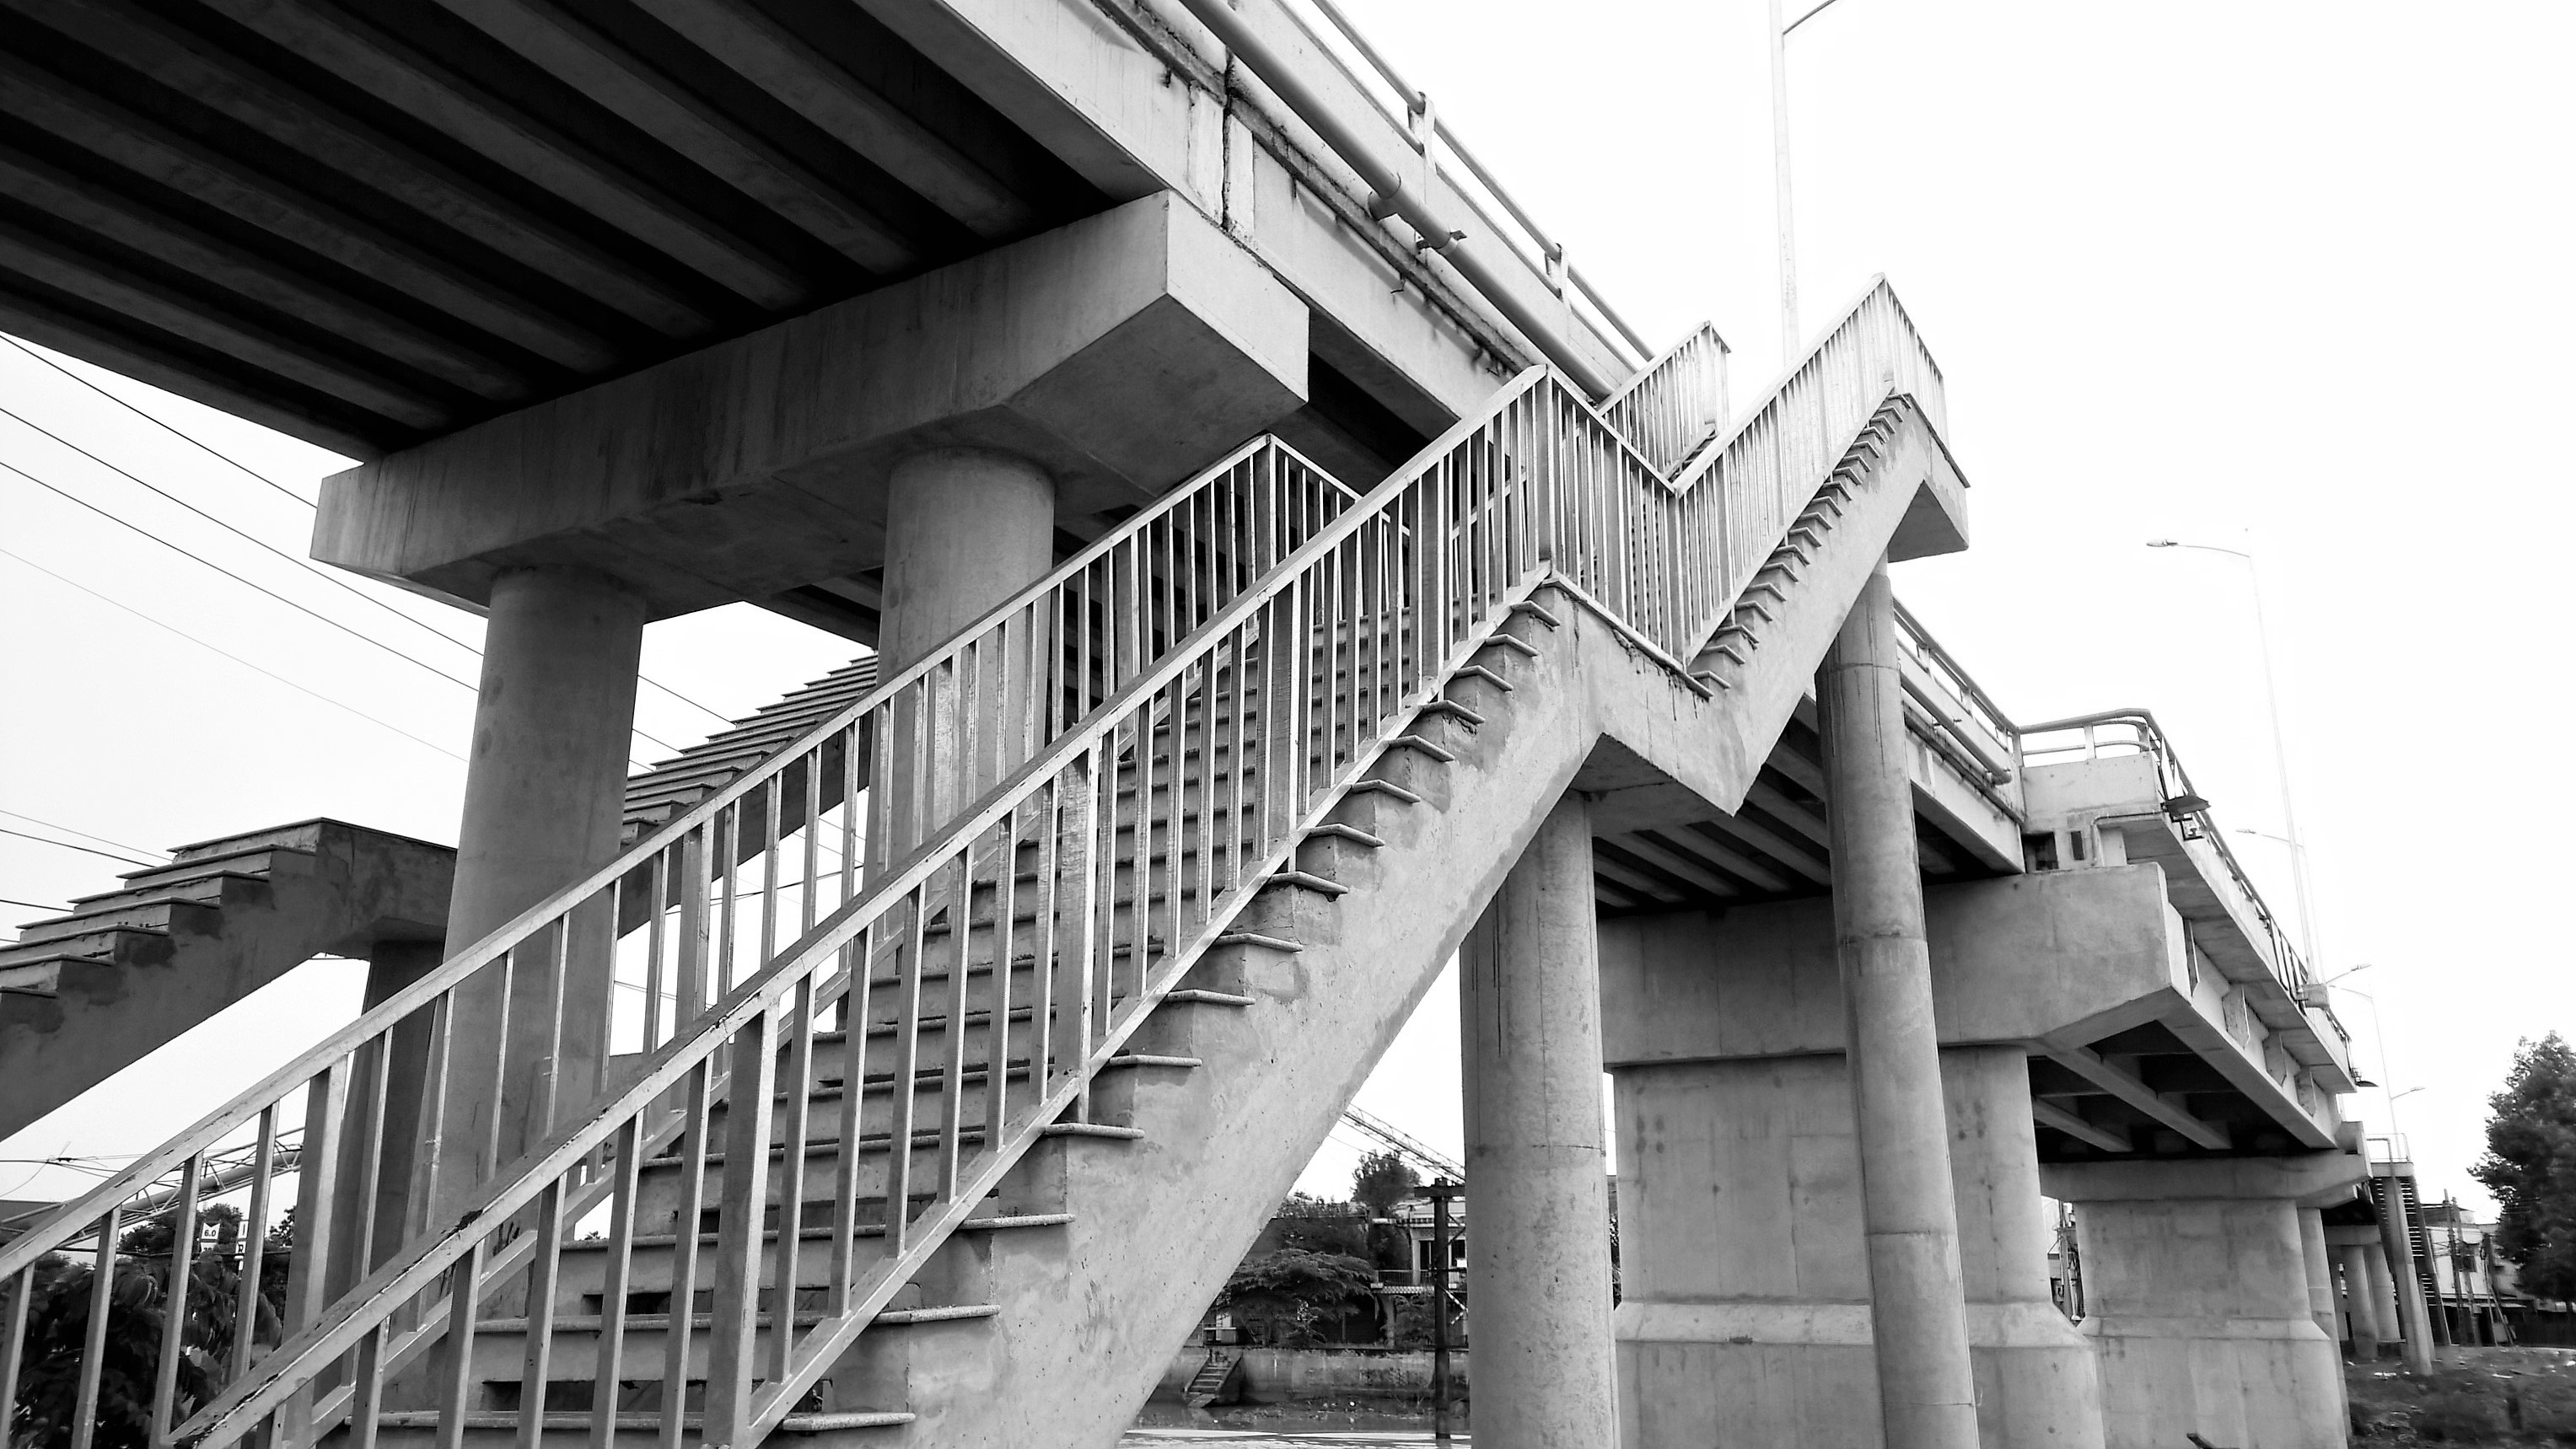
black and white, architecture, sky, bridge, river, step, asia, facade, monochrome, concrete, stairs, works, vietnam, black and white photo, black white photograph, concrete column, monochrome photography, brutalist architecture